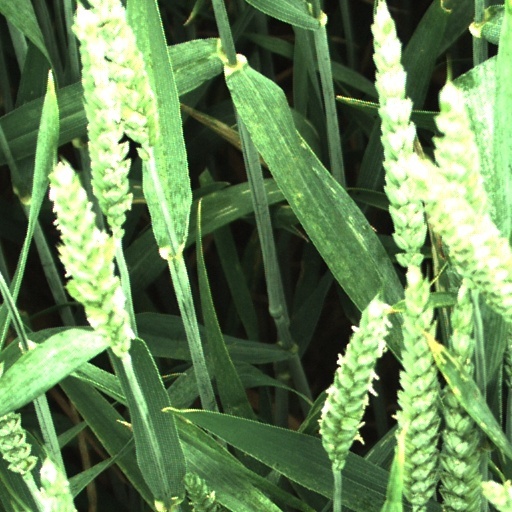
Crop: wheat